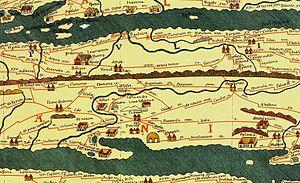
La crypta neapolitana est un ouvrage d’art souterrain lié à une voie de communication entre Naples et les champs Phlégréens. Construite au début de l'Empire romain, elle est creusée dans le tuf sous la colline du Pausilippe à l’ouest de la baie de Naples.